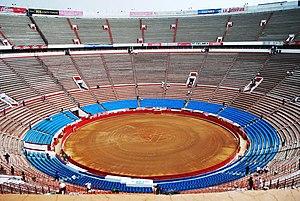
La corrida en Amérique latine s'est implantée dans les pays où l'empreinte espagnole a été la plus ancienne et la plus forte. Au Mexique, où elle a été interdite une seule fois à partir de 1867 jusqu'aux années 1880, se trouvent les plus grandes arènes du monde à Mexico avec 50 000 places, elle a continué à se développer au Venezuela malgré l'interdiction de 1894. Elle est aussi restée très populaire au Pérou avec la feria de Lima et les Arènes d'Acho, en Colombie avec les ferias de Manizales, Cali, Carthagène des Indes et Bogota, en Équateur avec les ferias de Quito et Riobamba.
Les arènes de Mexico avec leurs 52 000 places, sont les plus grandes du monde.